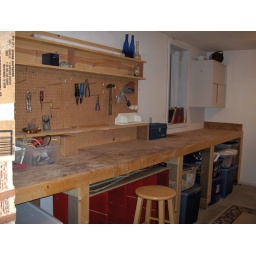
1571 Alpine Vista Way - 4 bedroom 3 bath home for sale in Fairbanks, Alaska